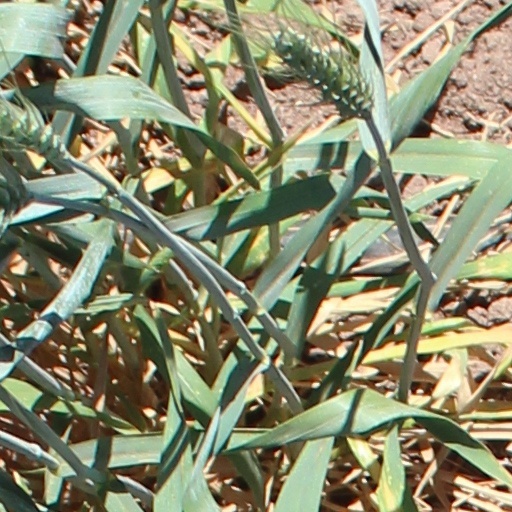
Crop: wheat